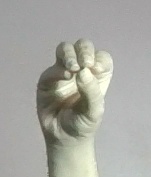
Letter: ha